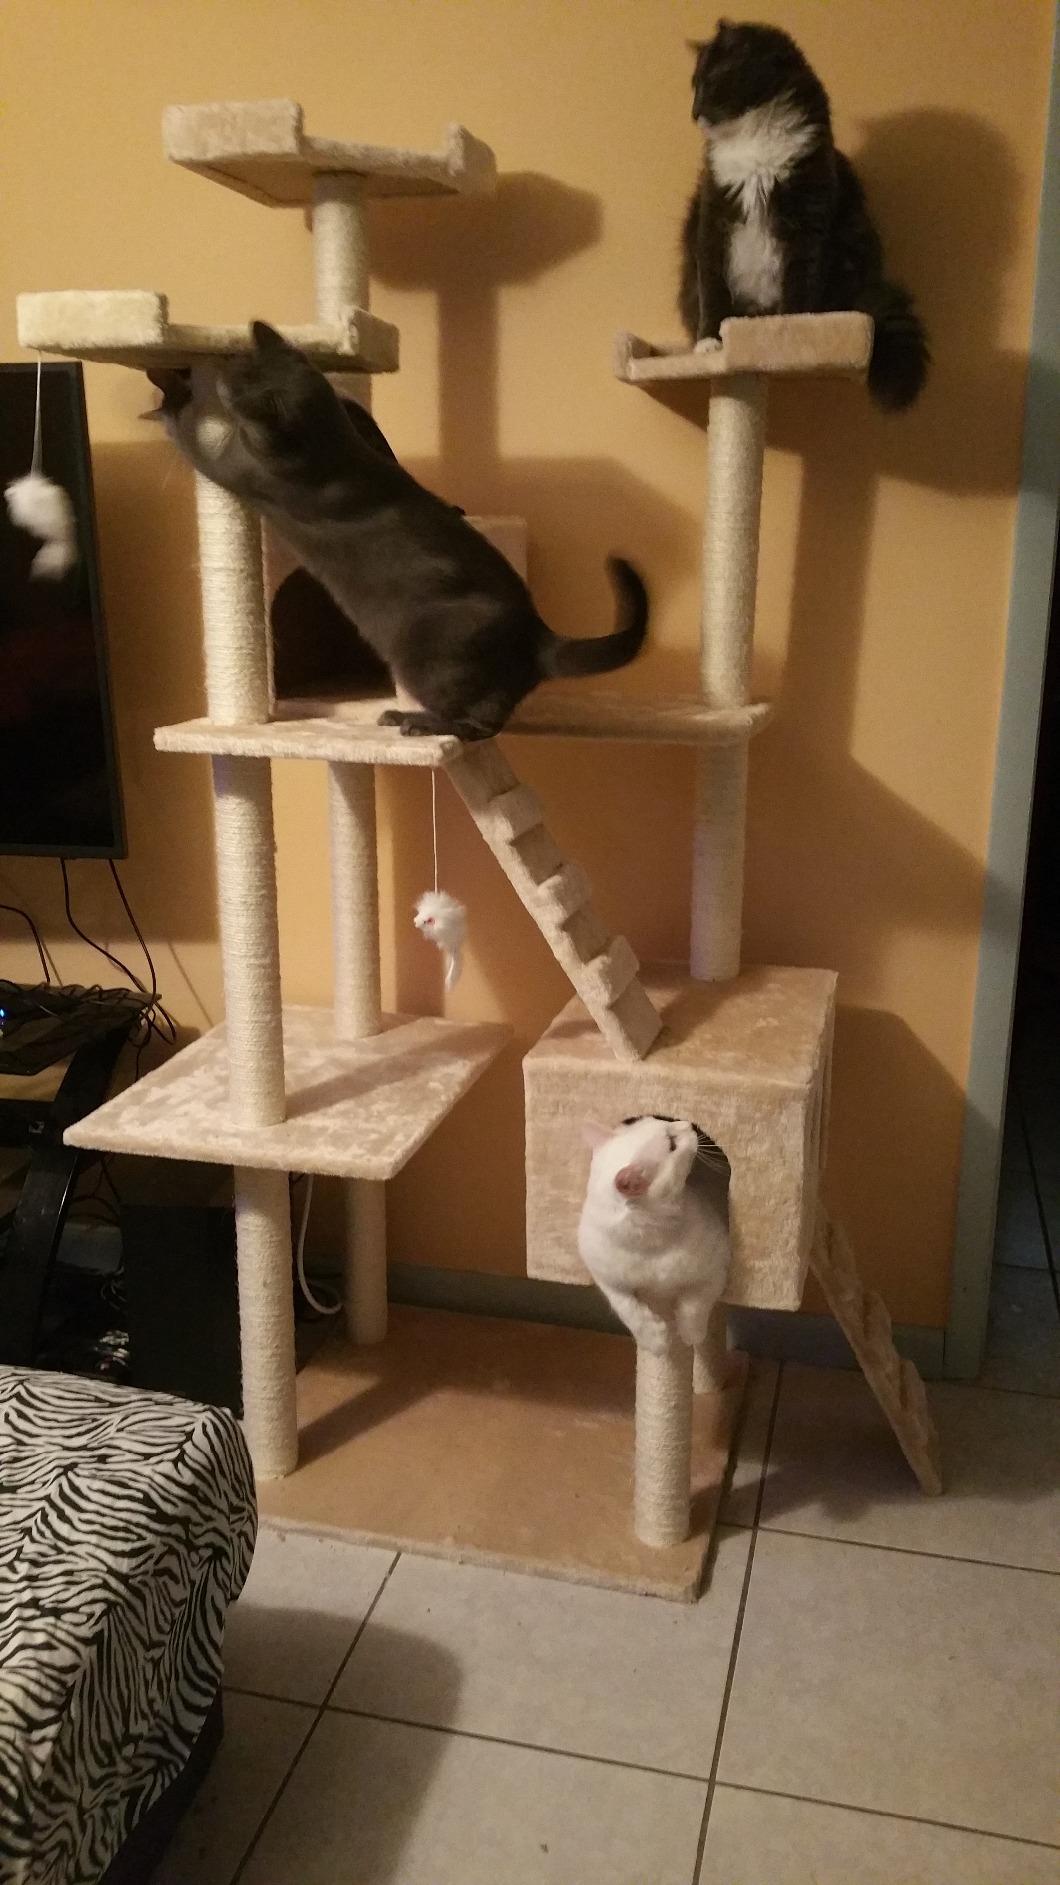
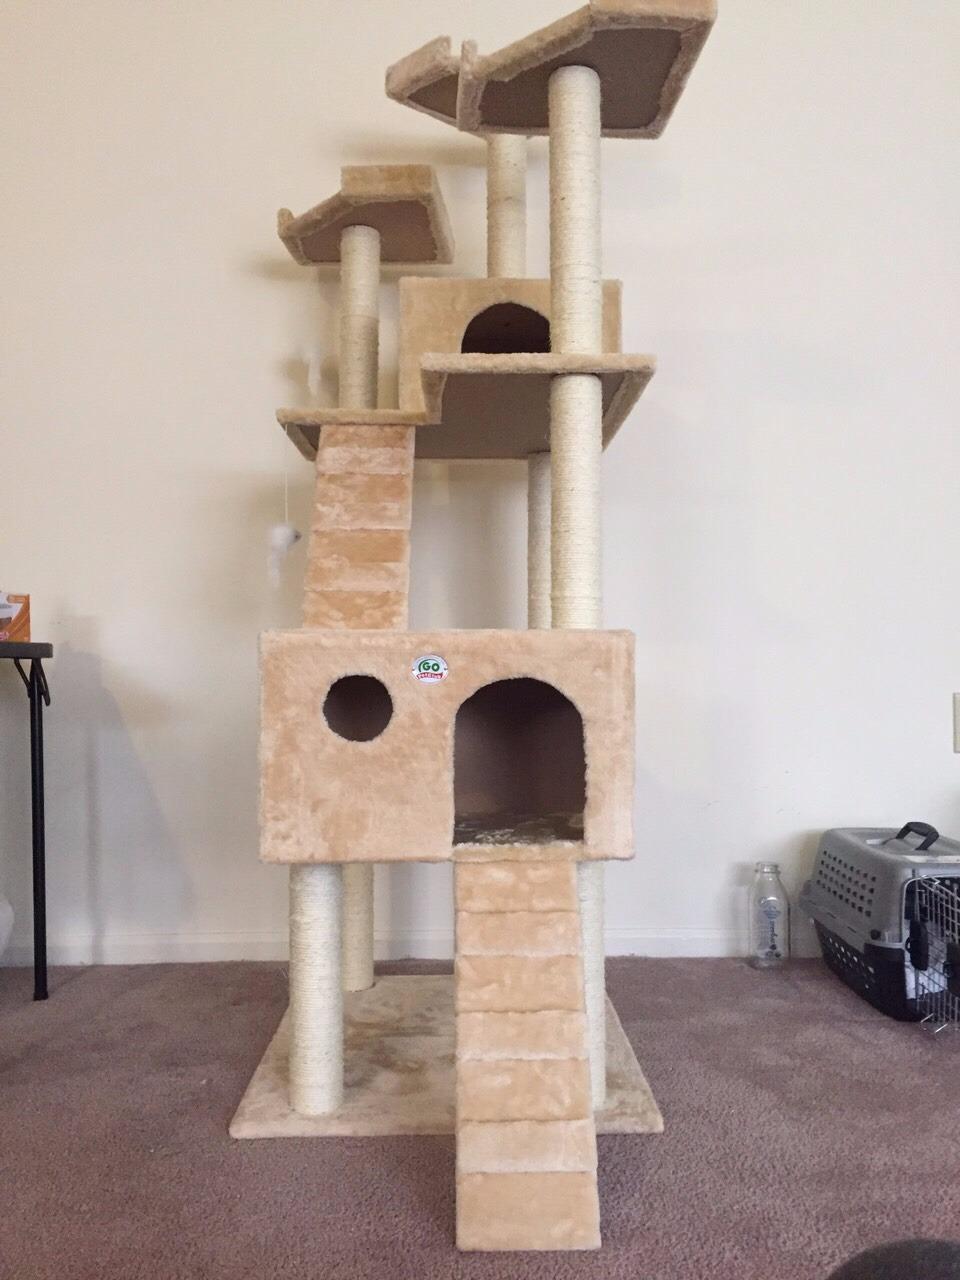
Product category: items_cat tree
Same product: yes